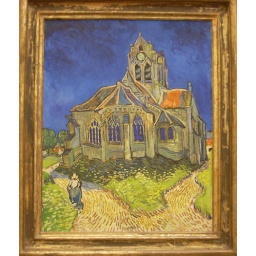
Church at Auvers. This picture can't show how amazing this blue sky looks in person.